Bowling Green Falcons

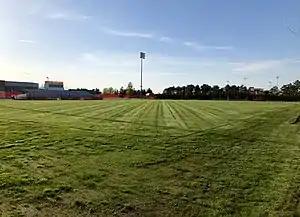
Mickey Cochrane Stadium

The Bowling Green Falcons football team plays at Doyt Perry Stadium on the east end of the BGSU campus. The Falcons are a historical MAC powerhouse winning ten conference championships, second only to rival Miami (Ohio) (13). Bowling Green has three prominent rivals including Miami (Ohio) and Kent State, but their fiercest rival is Toledo, with the two competing in the Battle of I-75 with the game's winner taking home the Peace Pipe trophy.